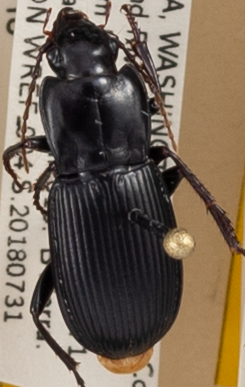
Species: Pterostichus herculaneus
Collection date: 2018-07-31
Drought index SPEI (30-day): -1.444
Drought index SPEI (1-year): -0.39
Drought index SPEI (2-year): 0.54